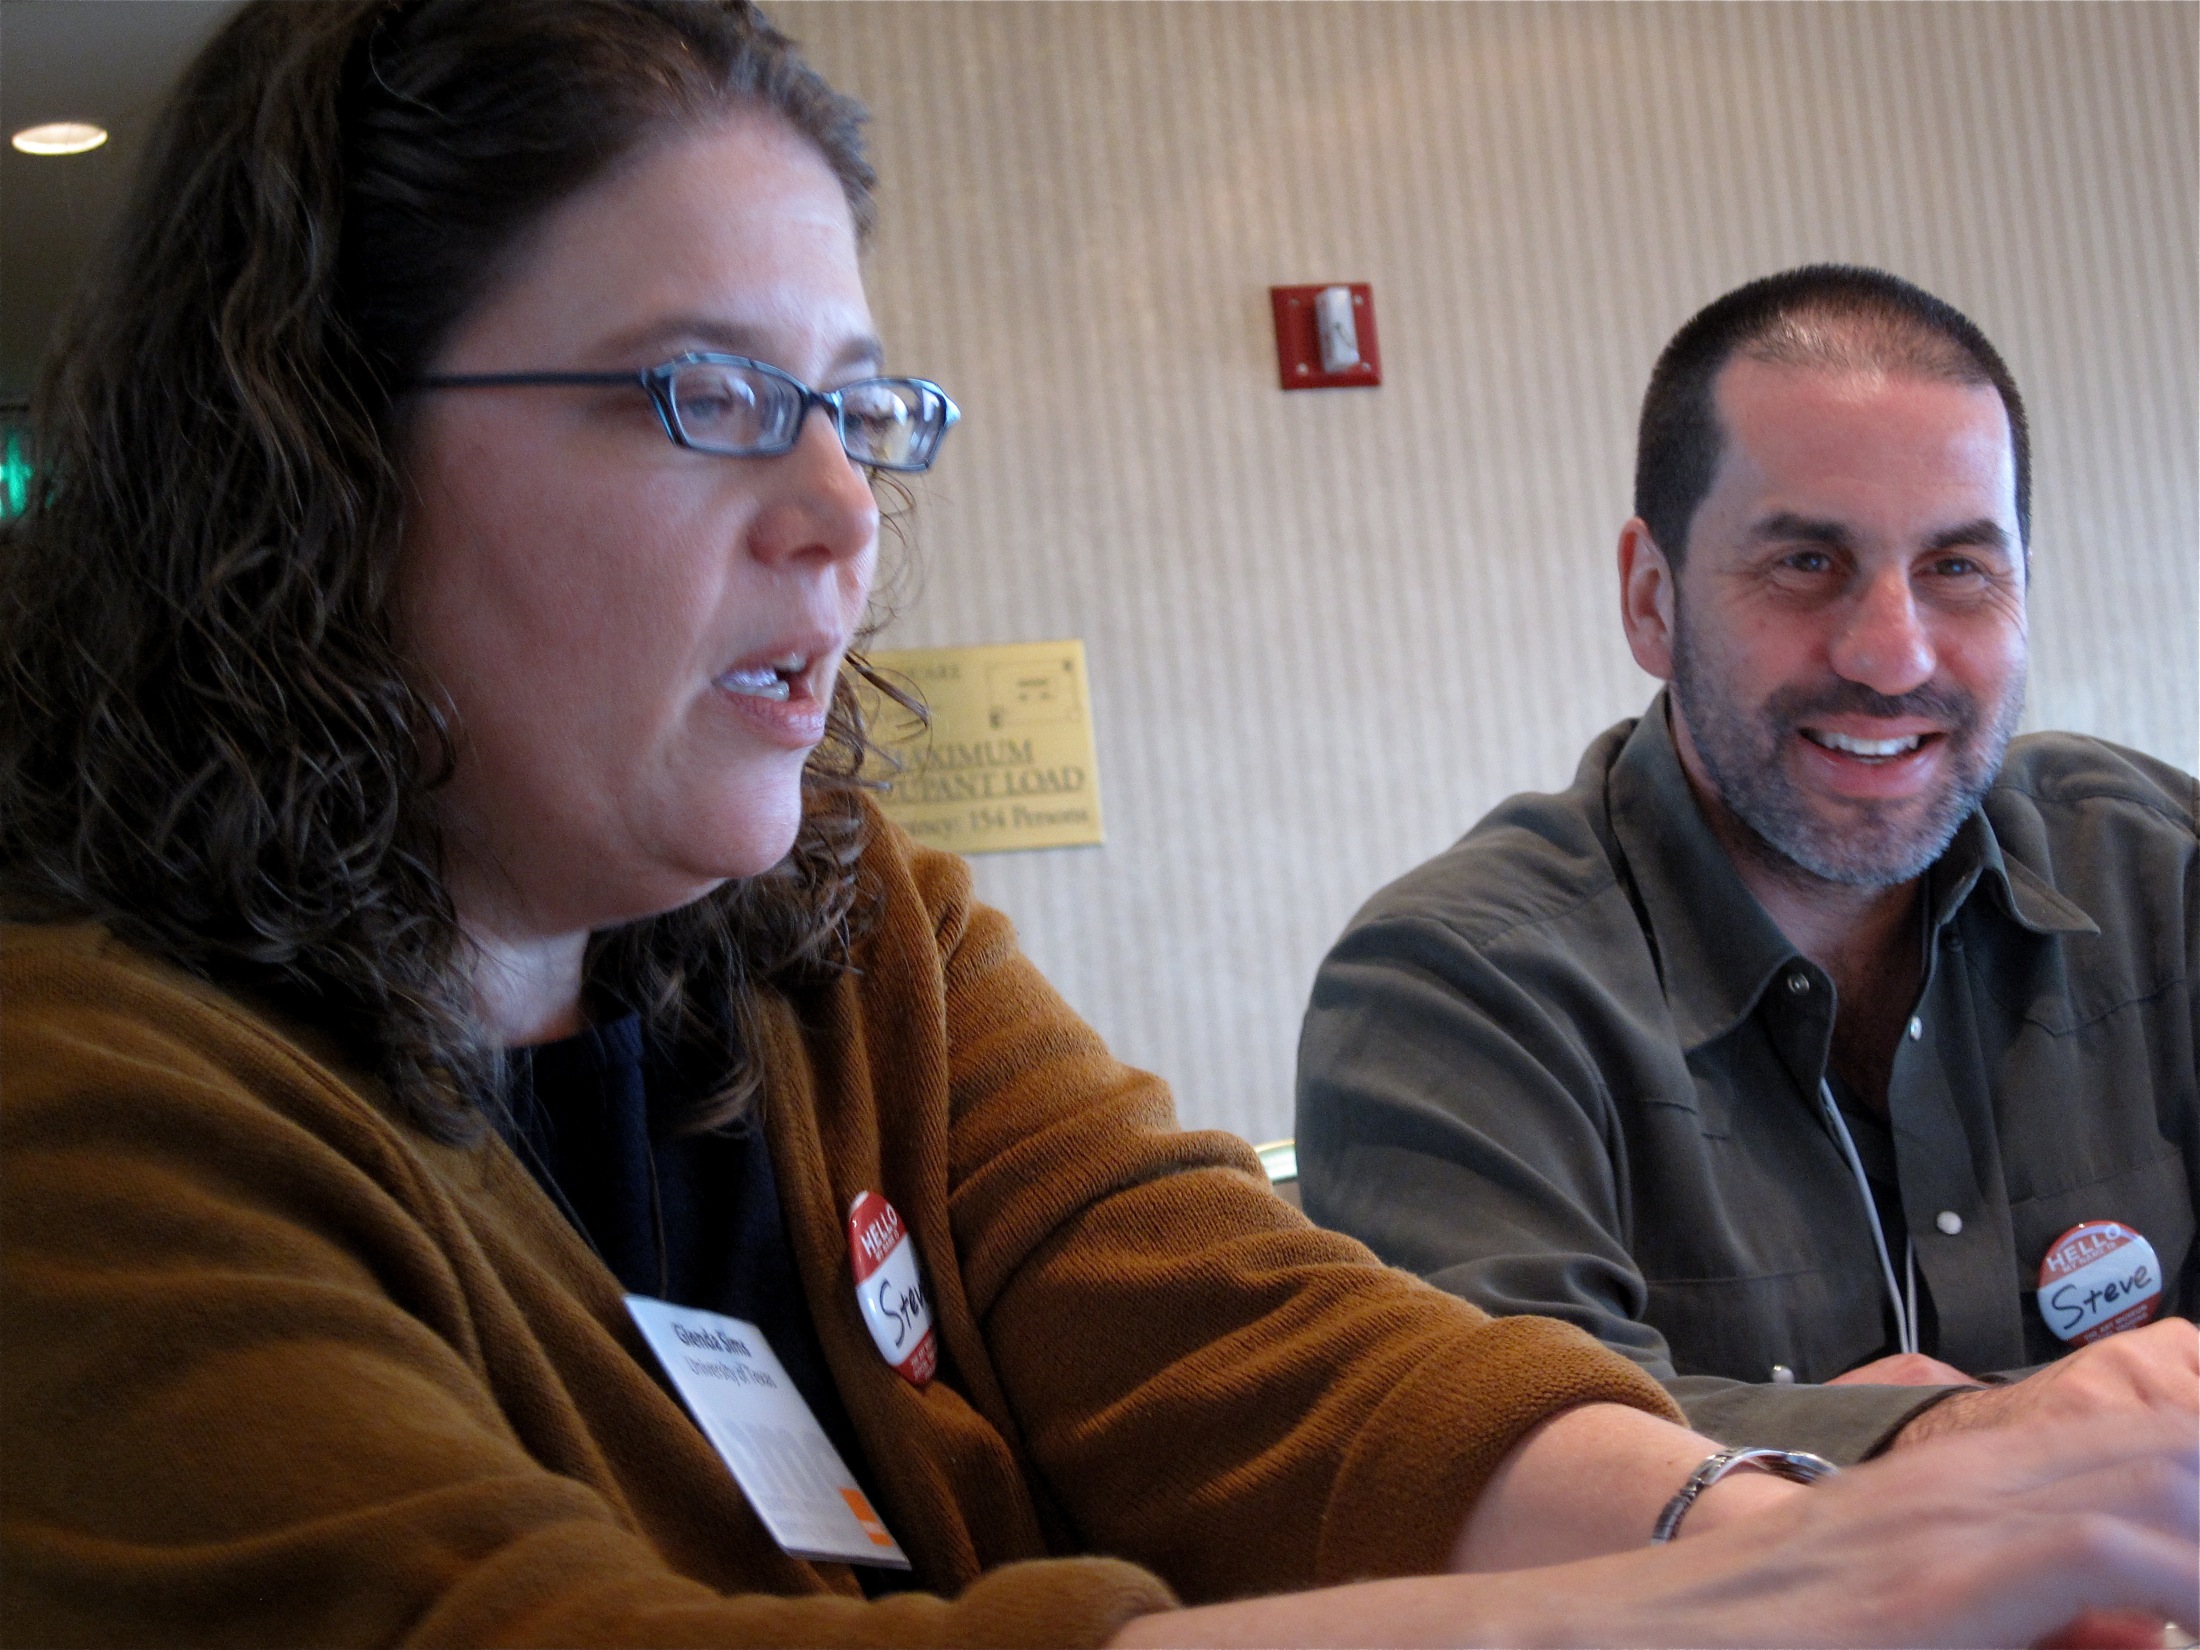
person, people, conversation, sanfrancisco, steveinaction